Kudalasangama

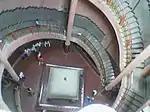
Iykya linga seen from above.

Vishwaguru ('universal teacher') Basavanna is the famous Philosopher and social reformer who was born in Basavana Bagewadi, a small village in Bijapur District, in North Karnataka, also called Ingaleshwara Bagewadi. Agrahara was an important place in town. The house of Madiraja the chief of the township was situated here. Basaveshwara was born to Madiraja and Madambike on third day of Vyshakha month of Anandanama year in Rohini star, according to the Indian calendar also known as Panchanga(the year coincides with AD 1134). Basavanna was a great saint; he is considered Guru by his followers . A true visionary of his time and a revolutionary who started Lingayat sect. Basavanna's ultimate aim was to make this fundamental right available to each and everyone. Basavanna, keeping welfare as the ultimate aim, expedited programmes to take religion to the people by preaching and writing religious literature in Kannada. His Gadduge (samadhi)is at Kudalasangama.